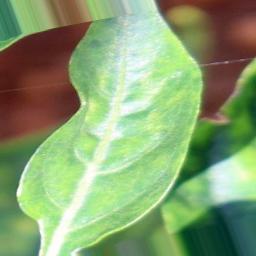
Label: healthy